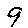
Label: 9